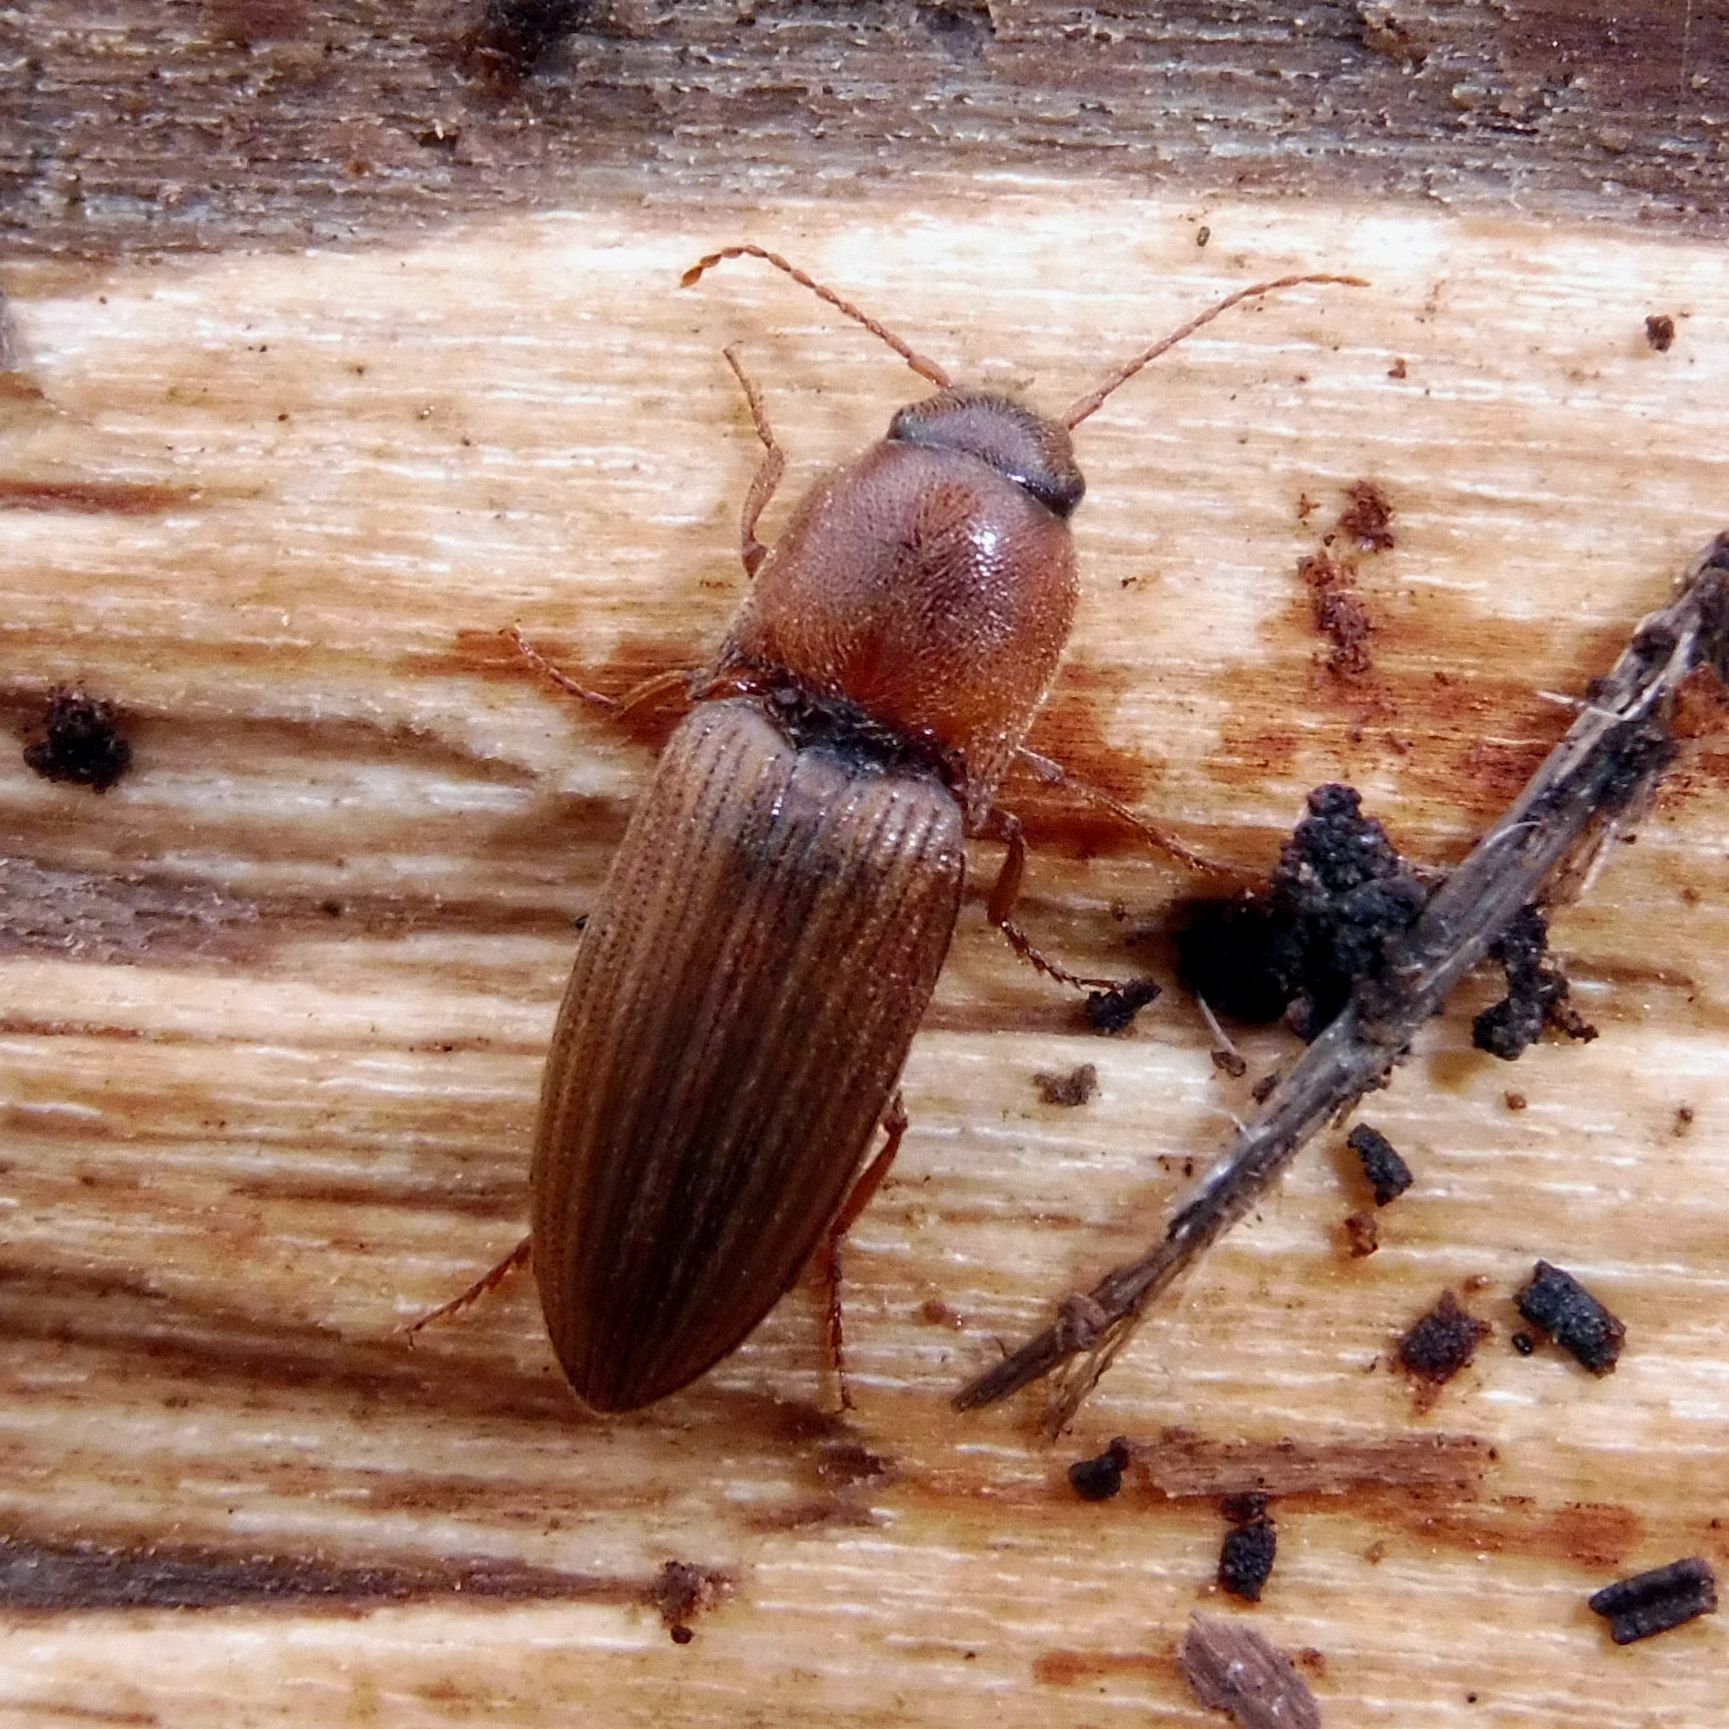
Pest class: clickbeetles_wireworms